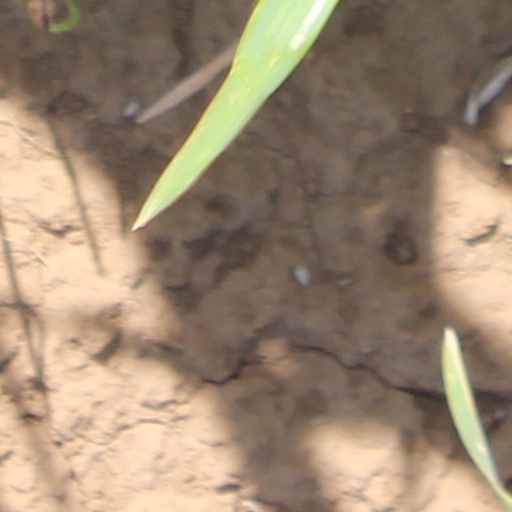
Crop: wheat